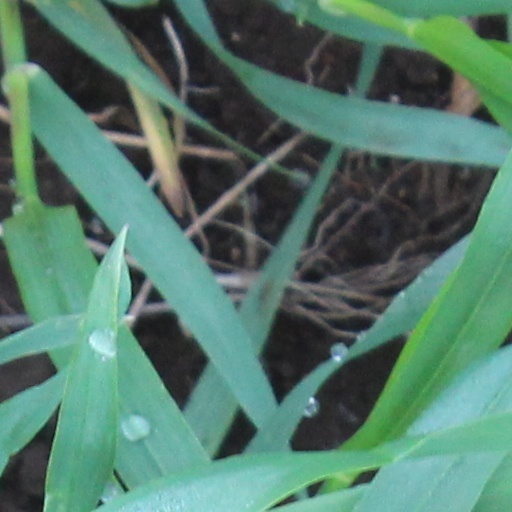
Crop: wheat